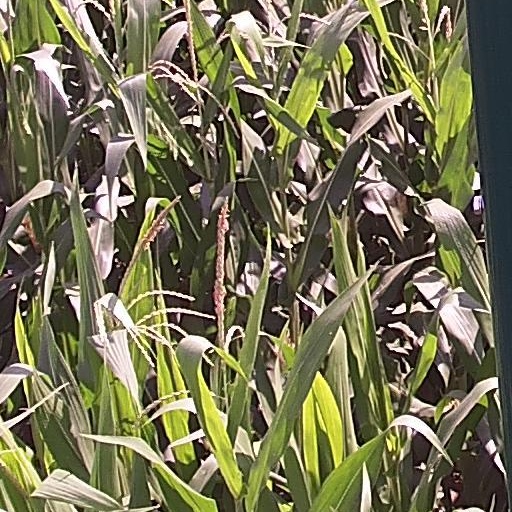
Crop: maize; corn